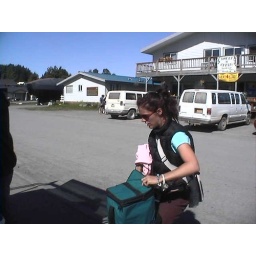
Sarah dumping the bags in the fish truck before finding food!